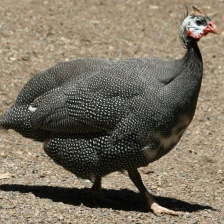
Species: GUINEAFOWL
Scientific name: NUMIDIDAE